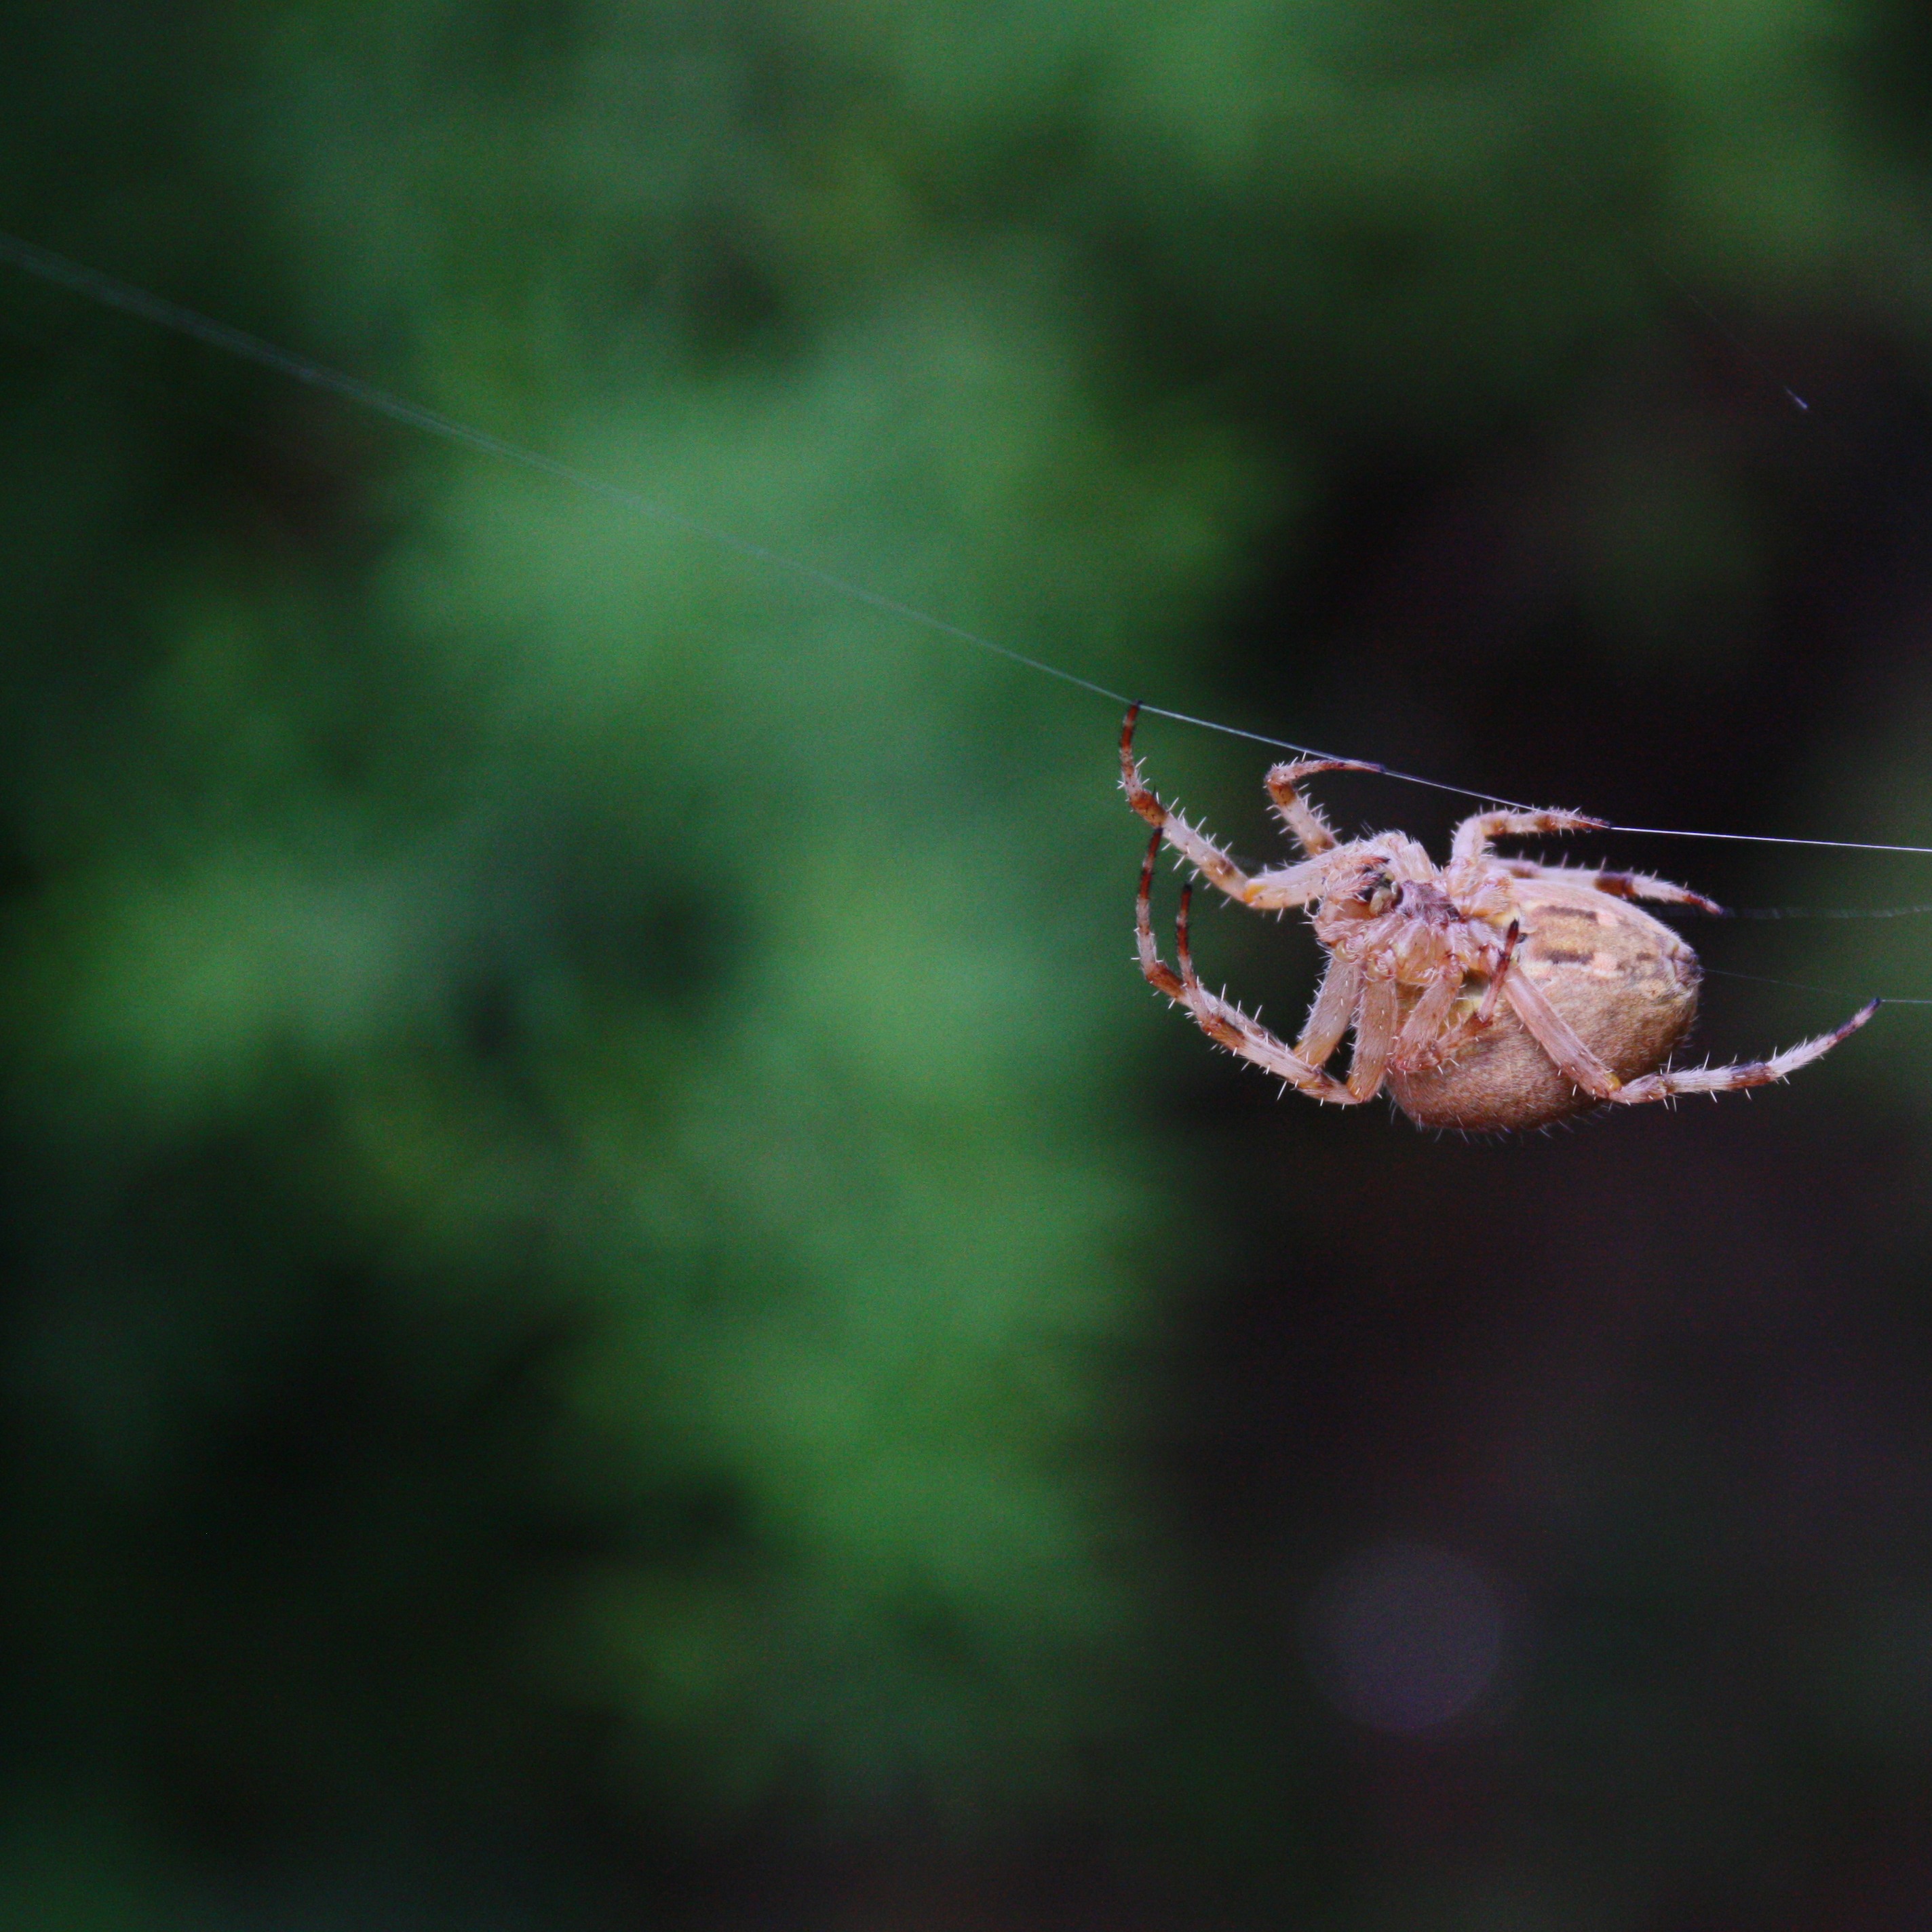
nature, plant, photography, leaf, flower, animal, environment, green, insect, macro, shadow, romantic, black, garden, close, fauna, invertebrate, cobweb, thread, close up, spider, background, animals, arachnid, creepy, tarantula, network, of course, back light, macro photography, arthropod, silk thread, jumping spider, persepktive, web spider, arachnophobisch